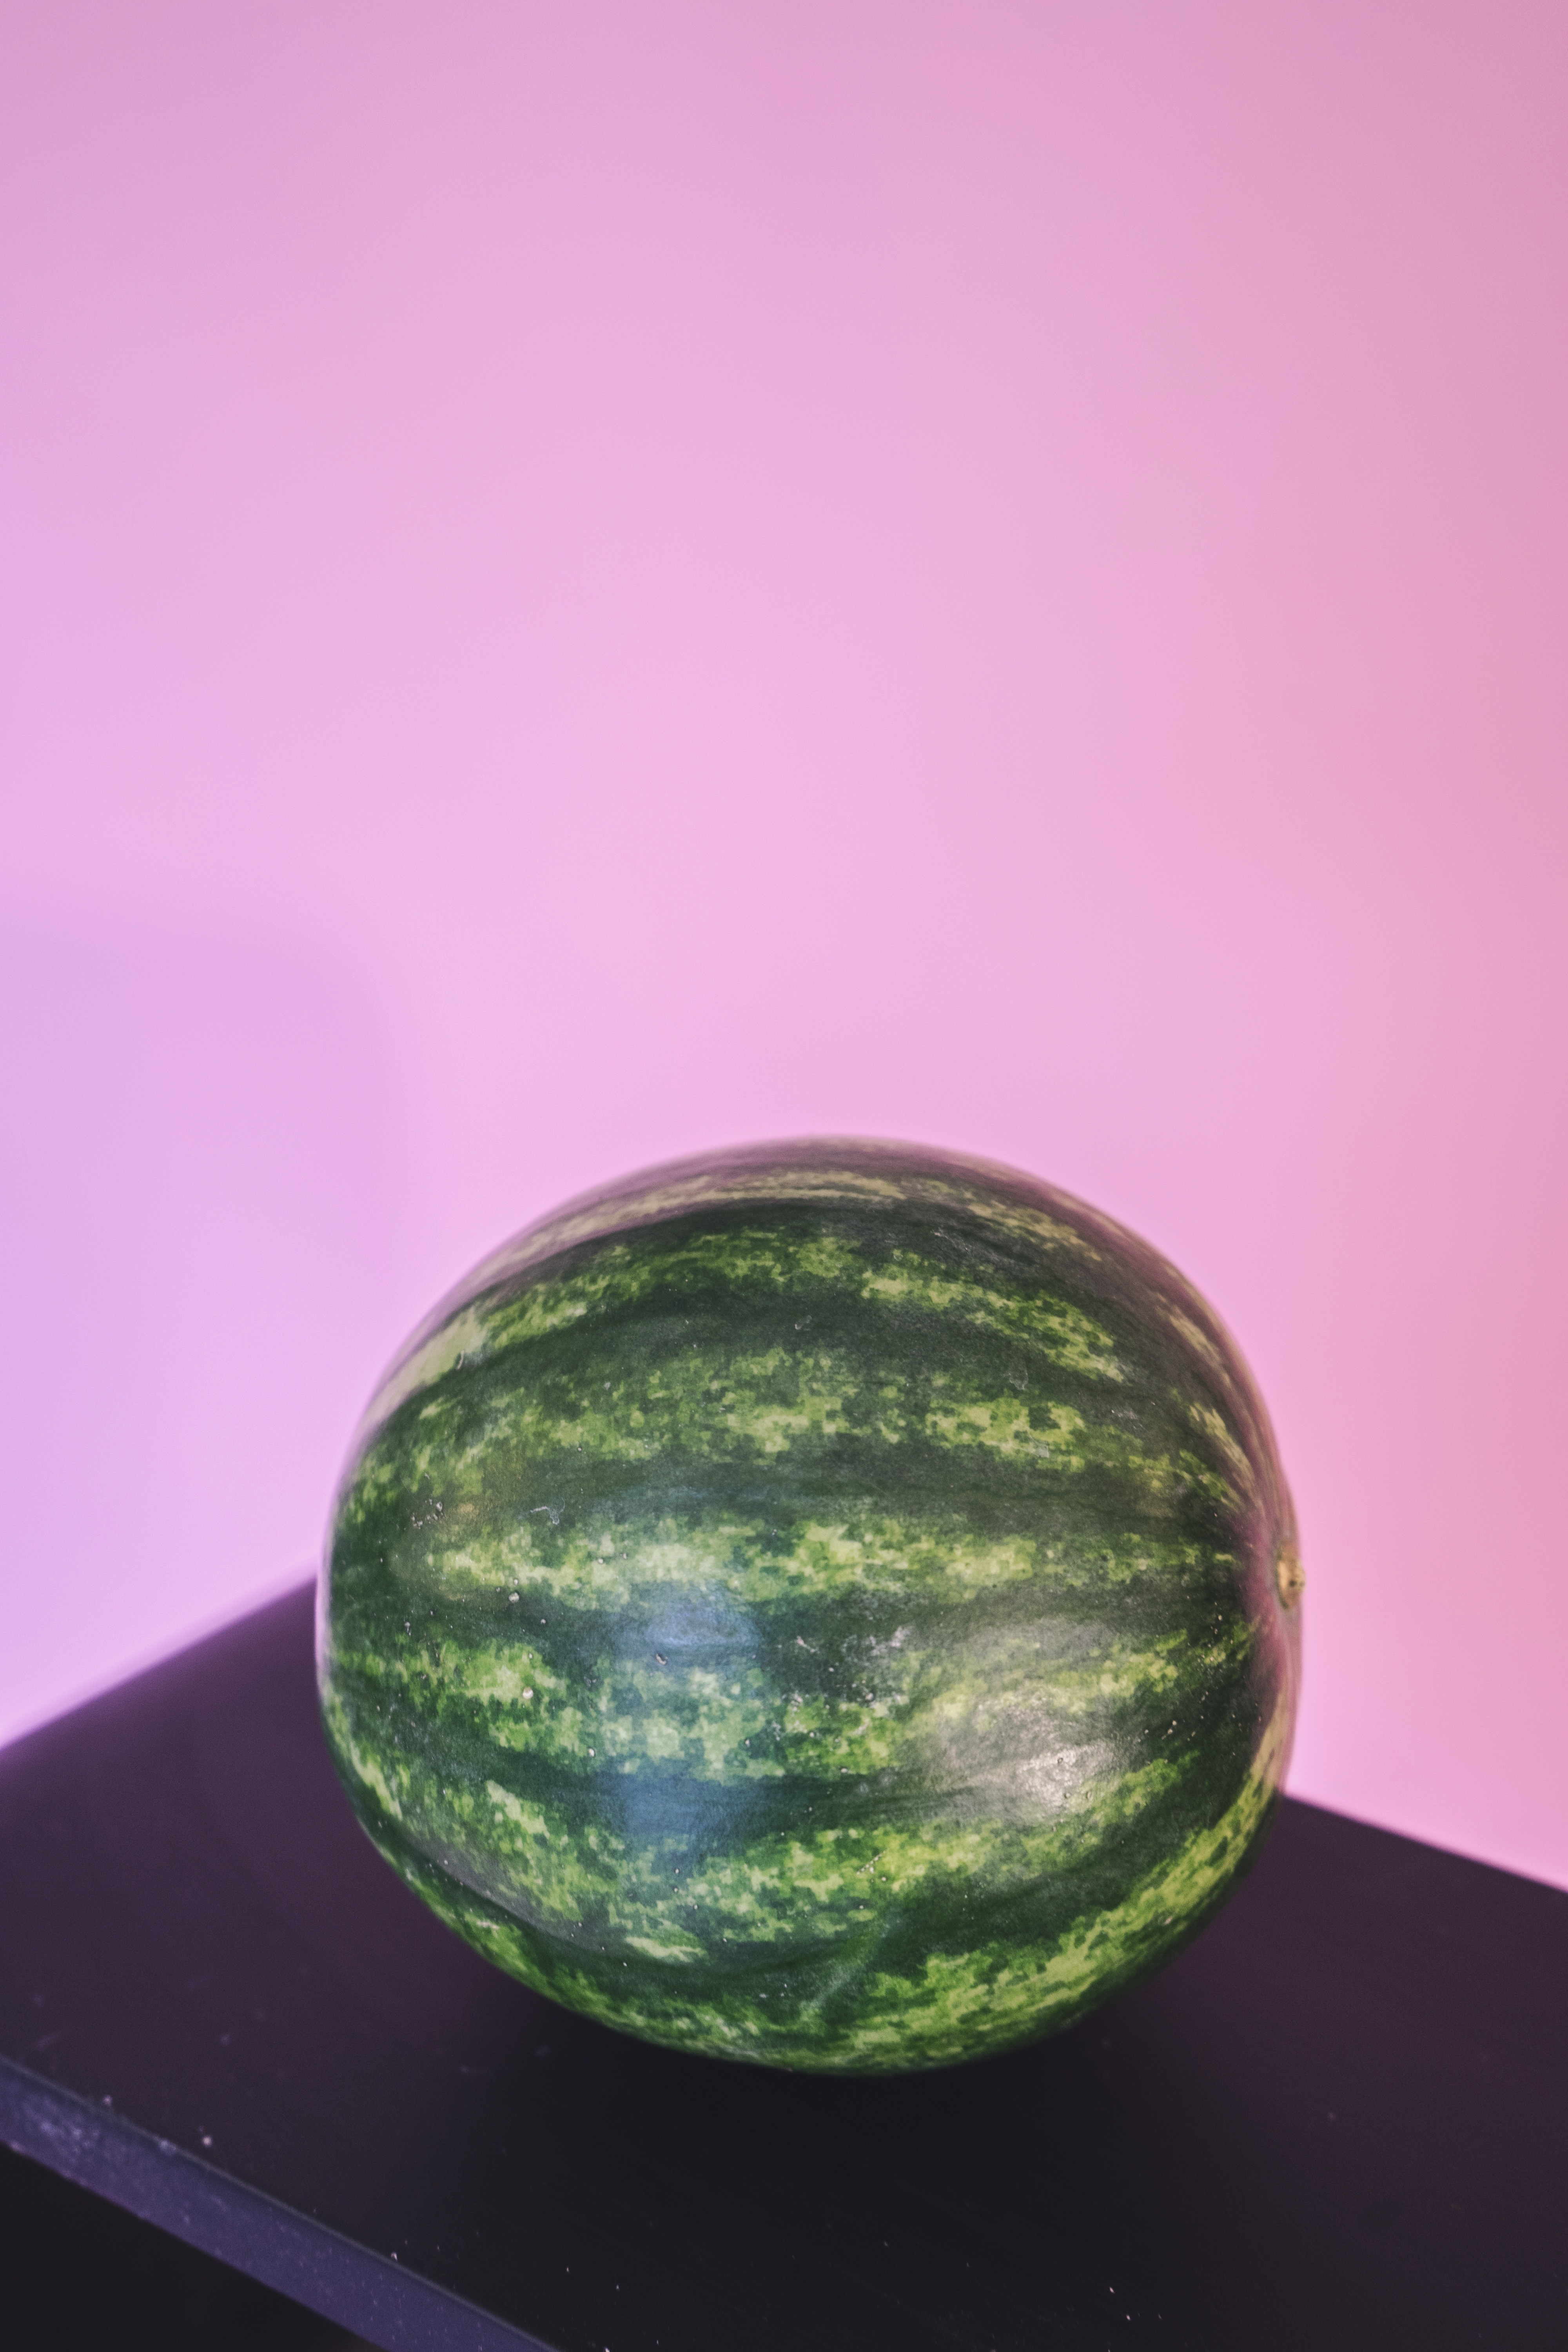
plant, leaf, flower, food, green, produce, watermelon, circle, sphere, shape, melon, flowering plant, land plant, cucumber gourd and melon family